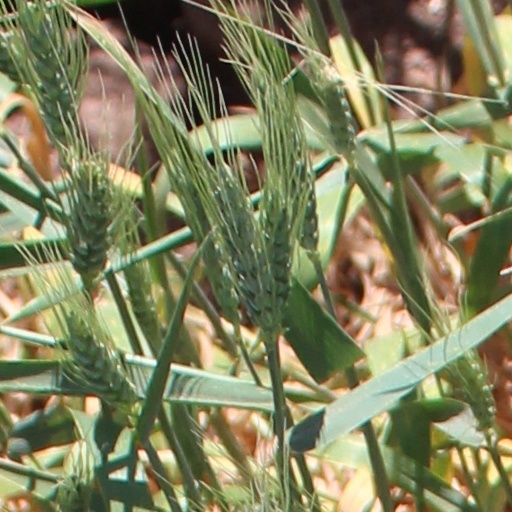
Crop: wheat